History of Yemen

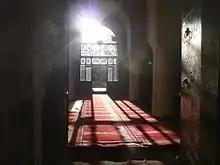
Interior of the Great Mosque of Sana'a, the oldest mosque in Yemen

The Himyarite annexed Sana'a from Hamdan . Hashdi tribesmen rebelled against them, however, and regained Sana'a in around 180. It was not until 275 that Shammar Yahri'sh conquered Hadramout and Najran and Tihama, thus unifying Yemen and consolidating Himyarite rule. The Himyarites rejected polytheism and adhered to a consensual form of monotheism called Rahmanism. In 354, Roman Emperor Constantius II sent an embassy headed by Theophilos the Indian to convert the Himyarites to Christianity. According to Philostorgius, the mission was resisted by local Jews. Several inscriptions have been found in Hebrew and Sabaean praising the ruling house in Jewish terms for "helping and empowering the People of Israel".